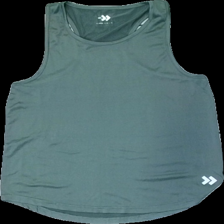
View: front
Type: Training top
Category: Ladies
Brand: Lager 157
Colors: Green
Material: 100% Polyester
Cut: Regular, C-collar
Season: All
Trend: Sports
Price range: 50-100
Recommended usage: Reuse